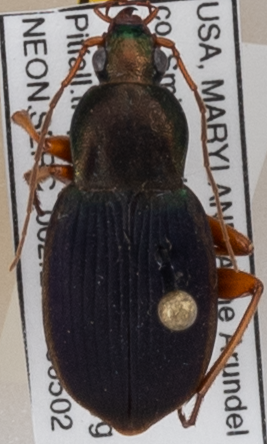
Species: Chlaenius aestivus
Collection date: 2019-05-02
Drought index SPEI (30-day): -0.858
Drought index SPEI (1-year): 2.09
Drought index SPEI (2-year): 1.546